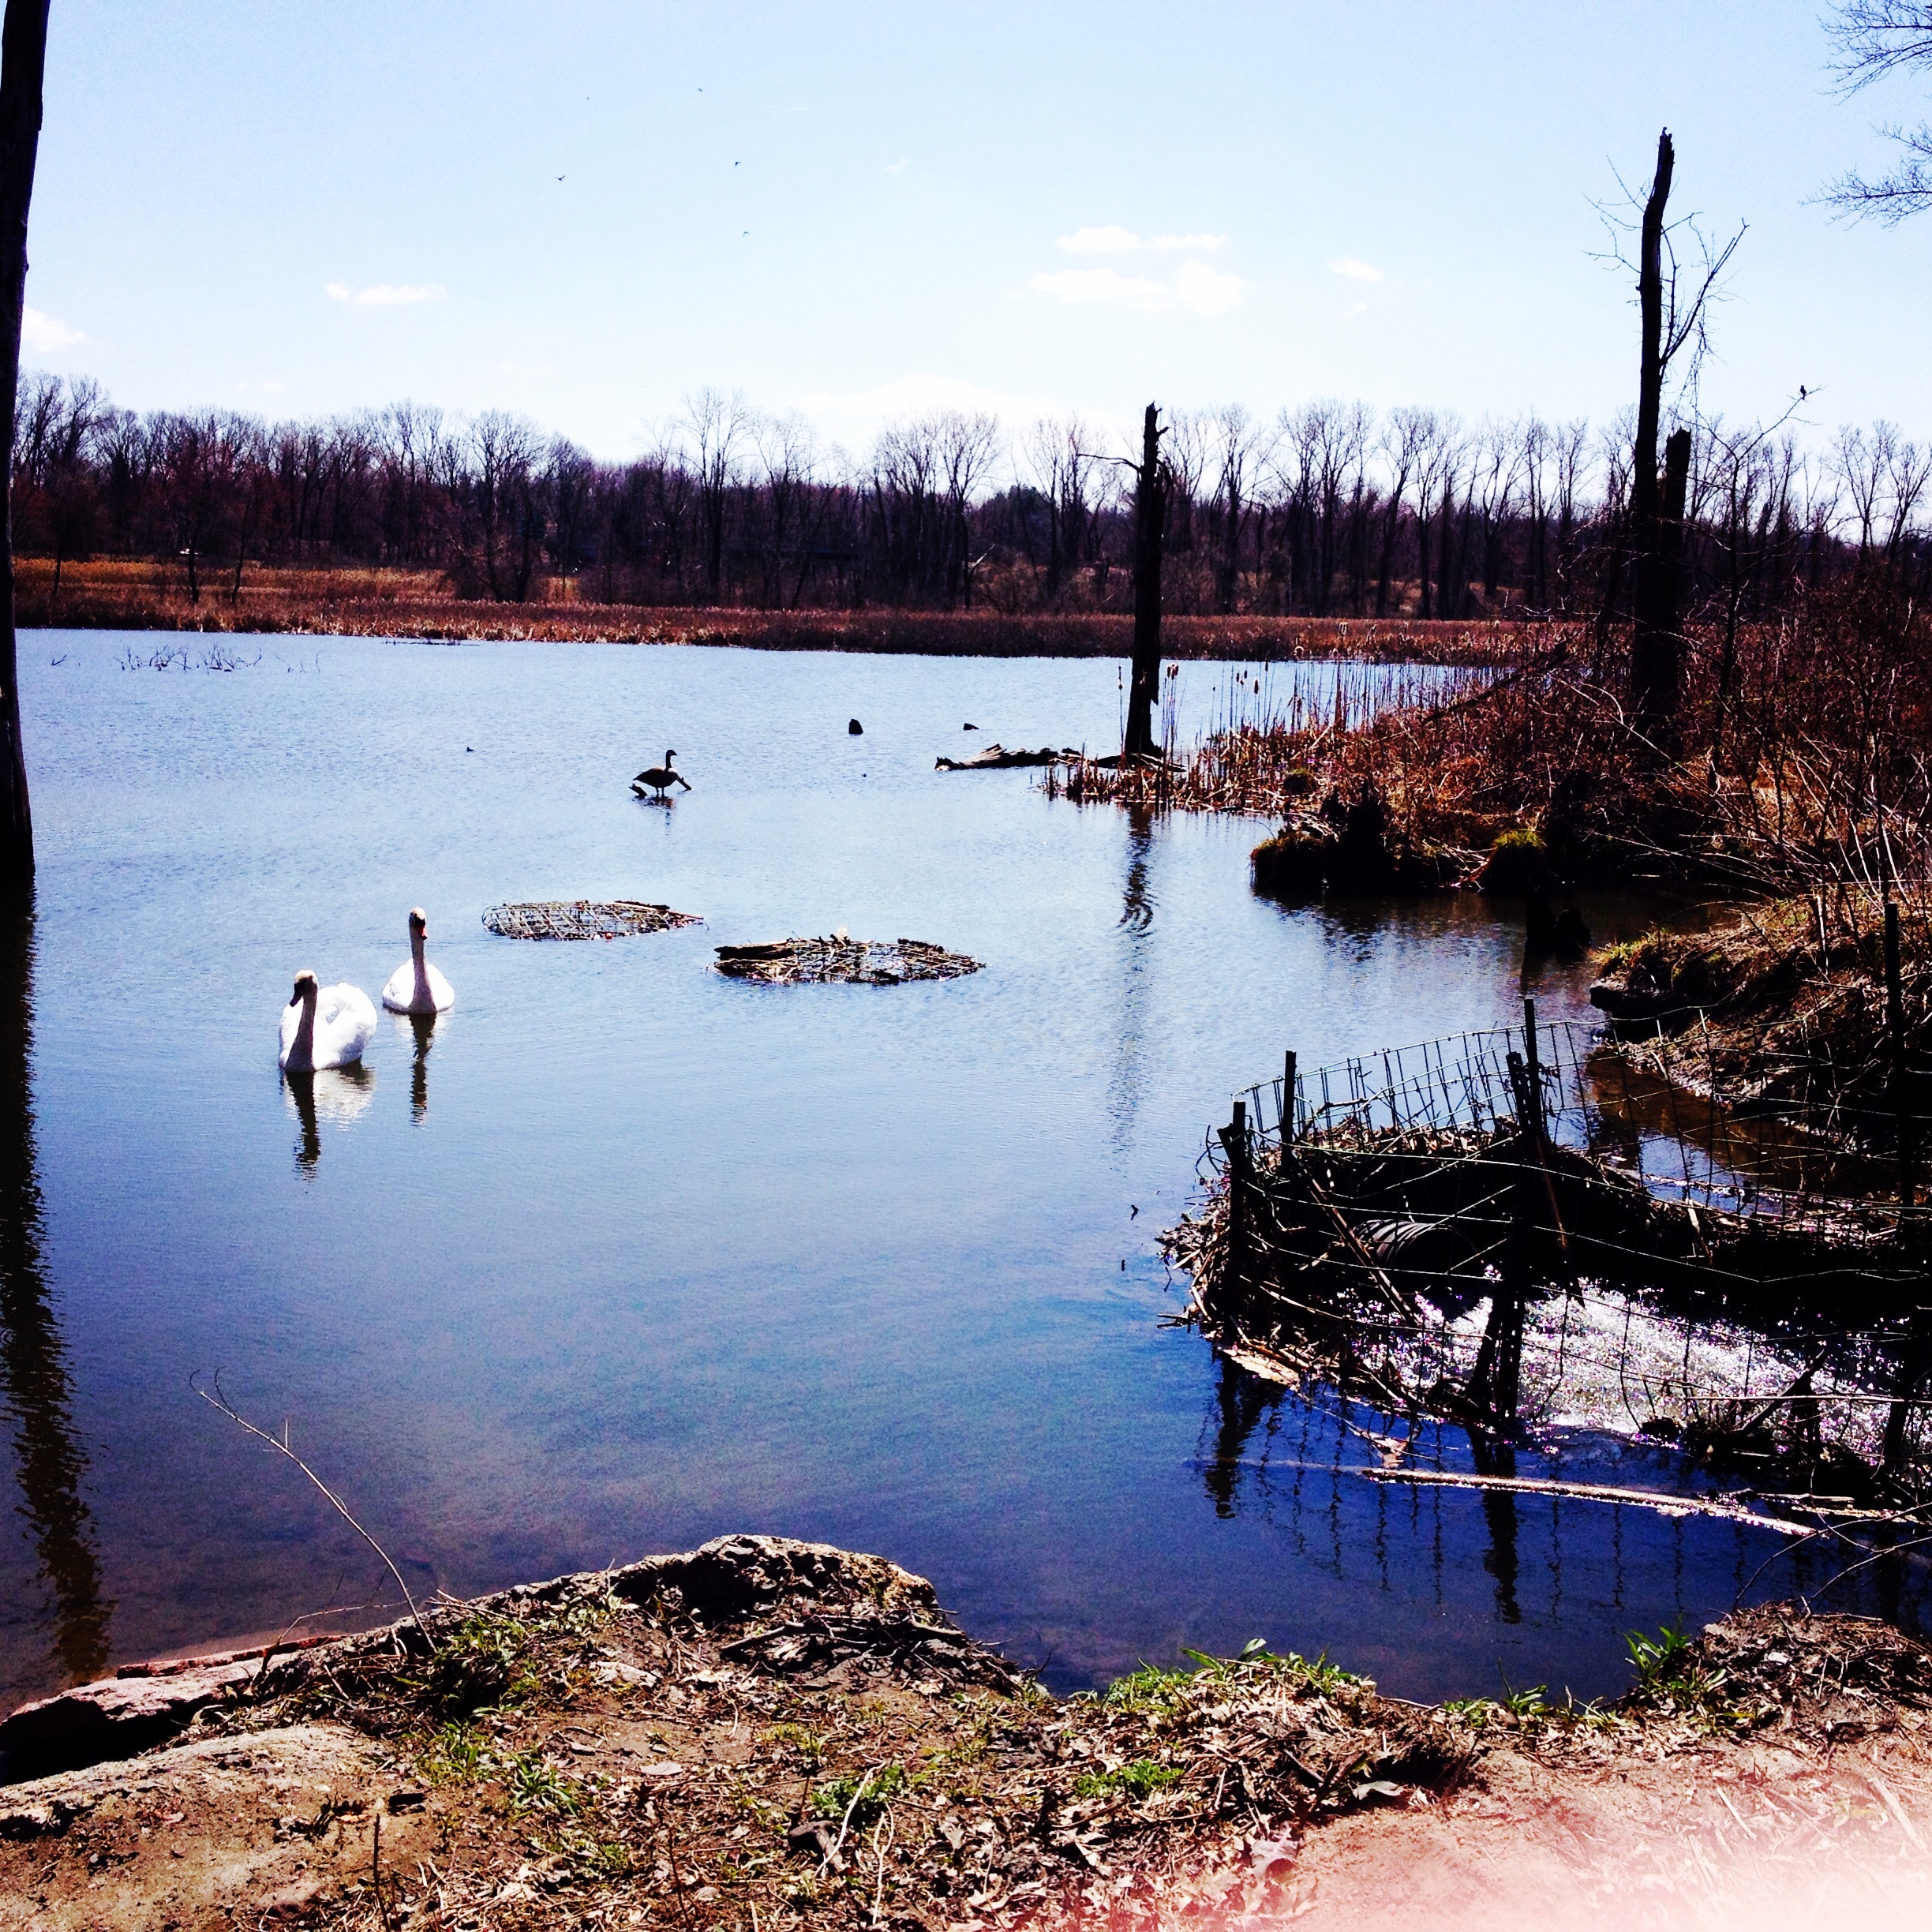
landscape, tree, water, nature, marsh, wilderness, winter, bird, lake, river, pond, reflection, reservoir, body of water, duck, wetland, waterfowl, loch, water bird, ducks geese and swans